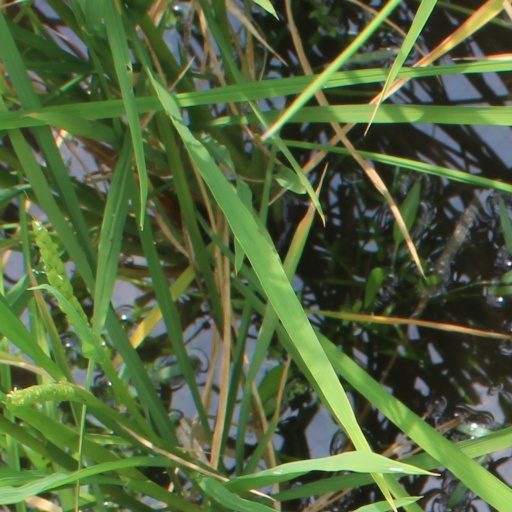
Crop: rice